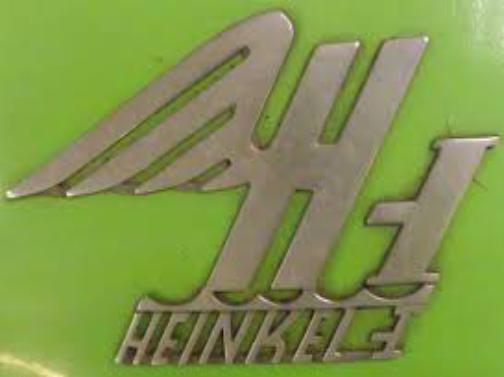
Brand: Heinkel
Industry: Transportation